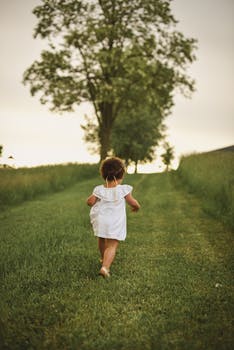
Label: No Watermark